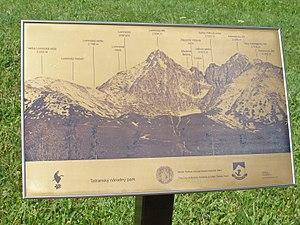
Le Lomnický štít est, avec ses 2 632 mètres d'altitude, le troisième plus haut sommet de la Slovaquie, de la chaîne des Tatras et de toutes les Carpates mais fut jusqu'au XIXᵉ siècle considéré comme le plus haut.